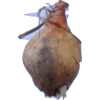
Label: onion